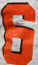
Number: 6